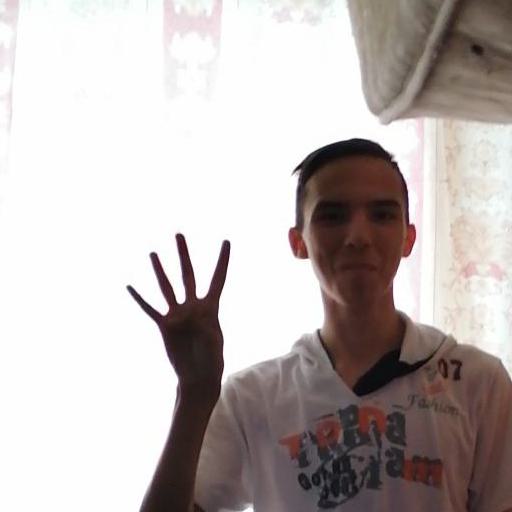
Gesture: four